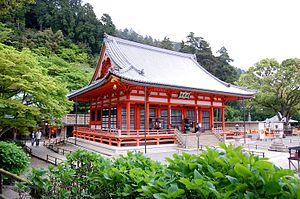
Le Katsuō-ji est un temple bouddhique de la ville de Minoh, au nord d'Osaka au Japon.
Le pèlerinage Kansai Kannon est un pèlerinage de trente-trois temples bouddhistes dans la région du Kansai au Japon, semblable au pèlerinage de Shikoku. Outre les trente-trois temples officiels, il existe trois temples supplémentaires appelés bangai. L'image principale dans chaque temple est Kannon, connue des Occidentaux comme la déesse de la miséricorde. Il y a cependant une certaine variation entre les images et les pouvoirs qu'elle possède.